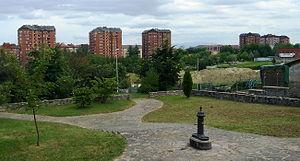
Adurtza en euskara et officiellement ou Adurza en espagnol est un quartier de la ville de Vitoria-Gasteiz.